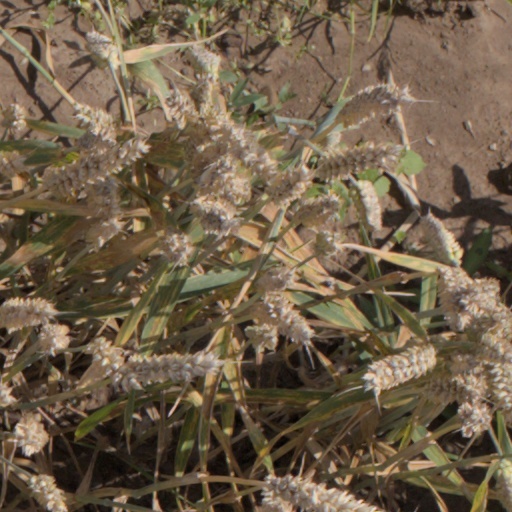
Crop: wheat